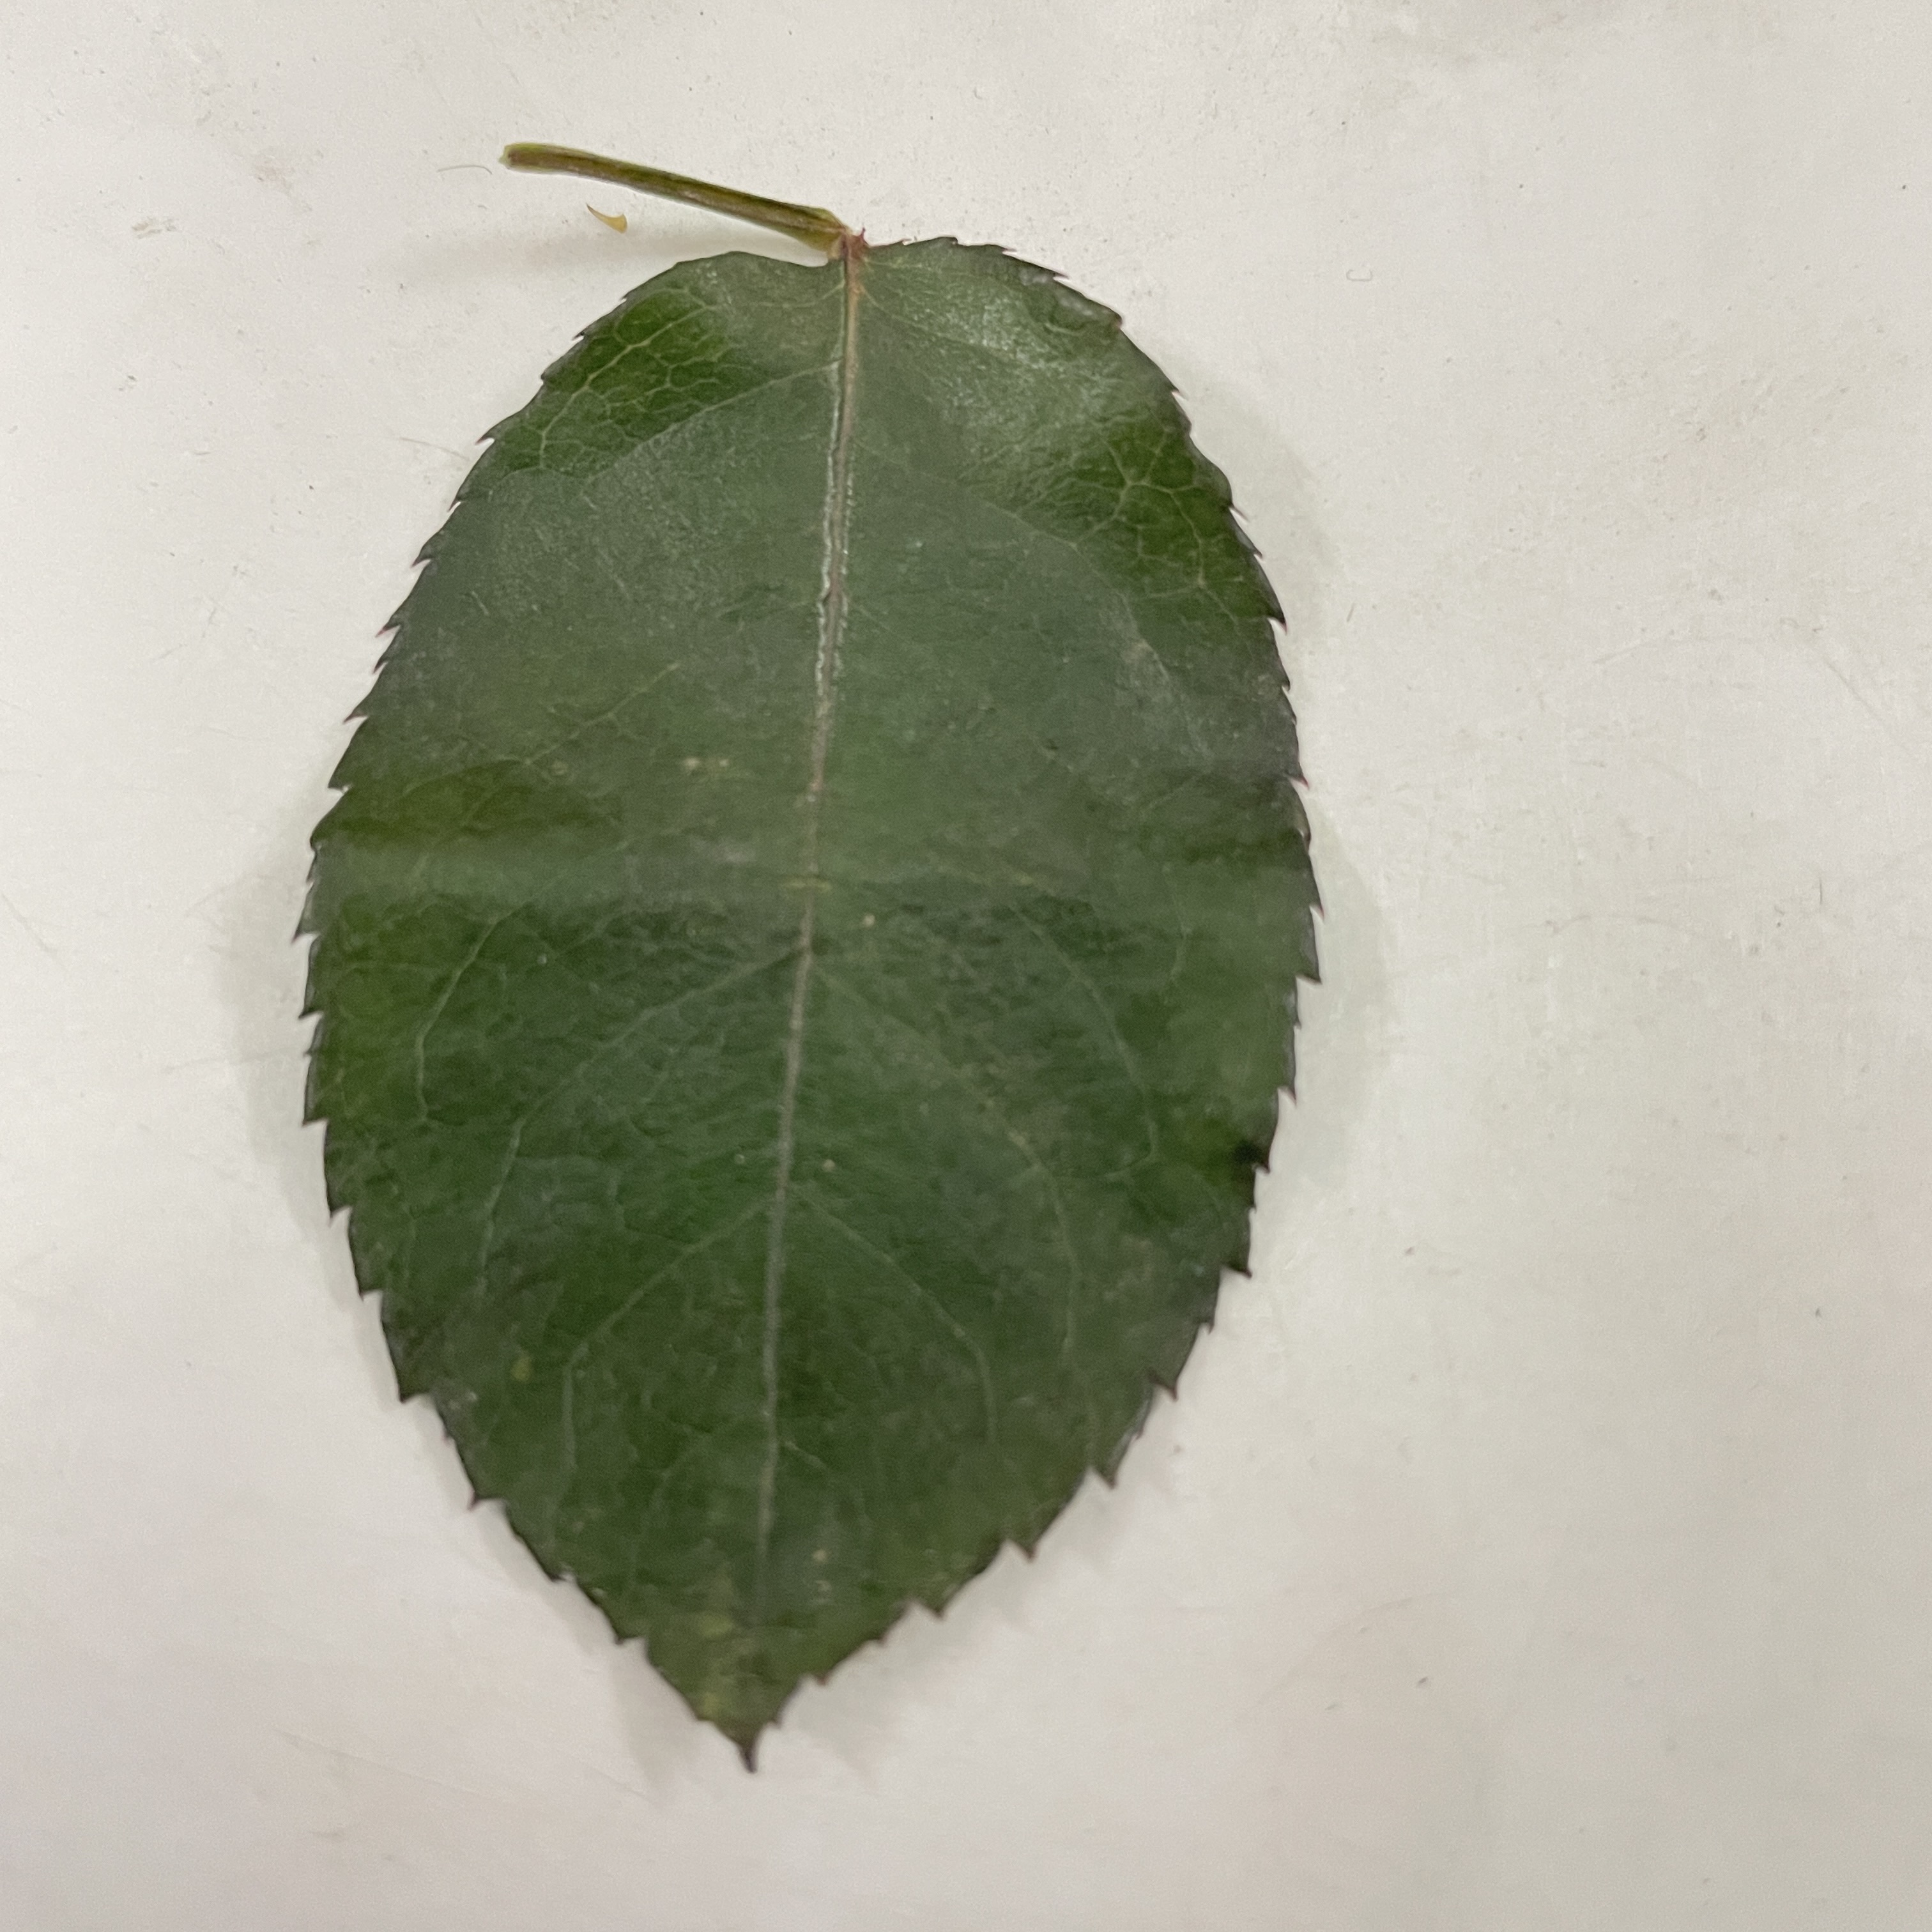
Label: Healthy Leaf